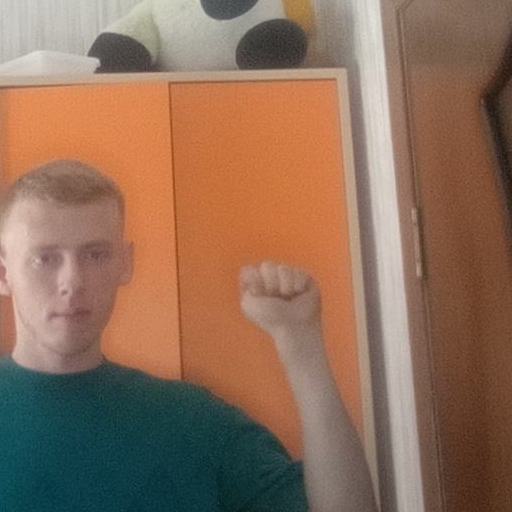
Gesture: fist